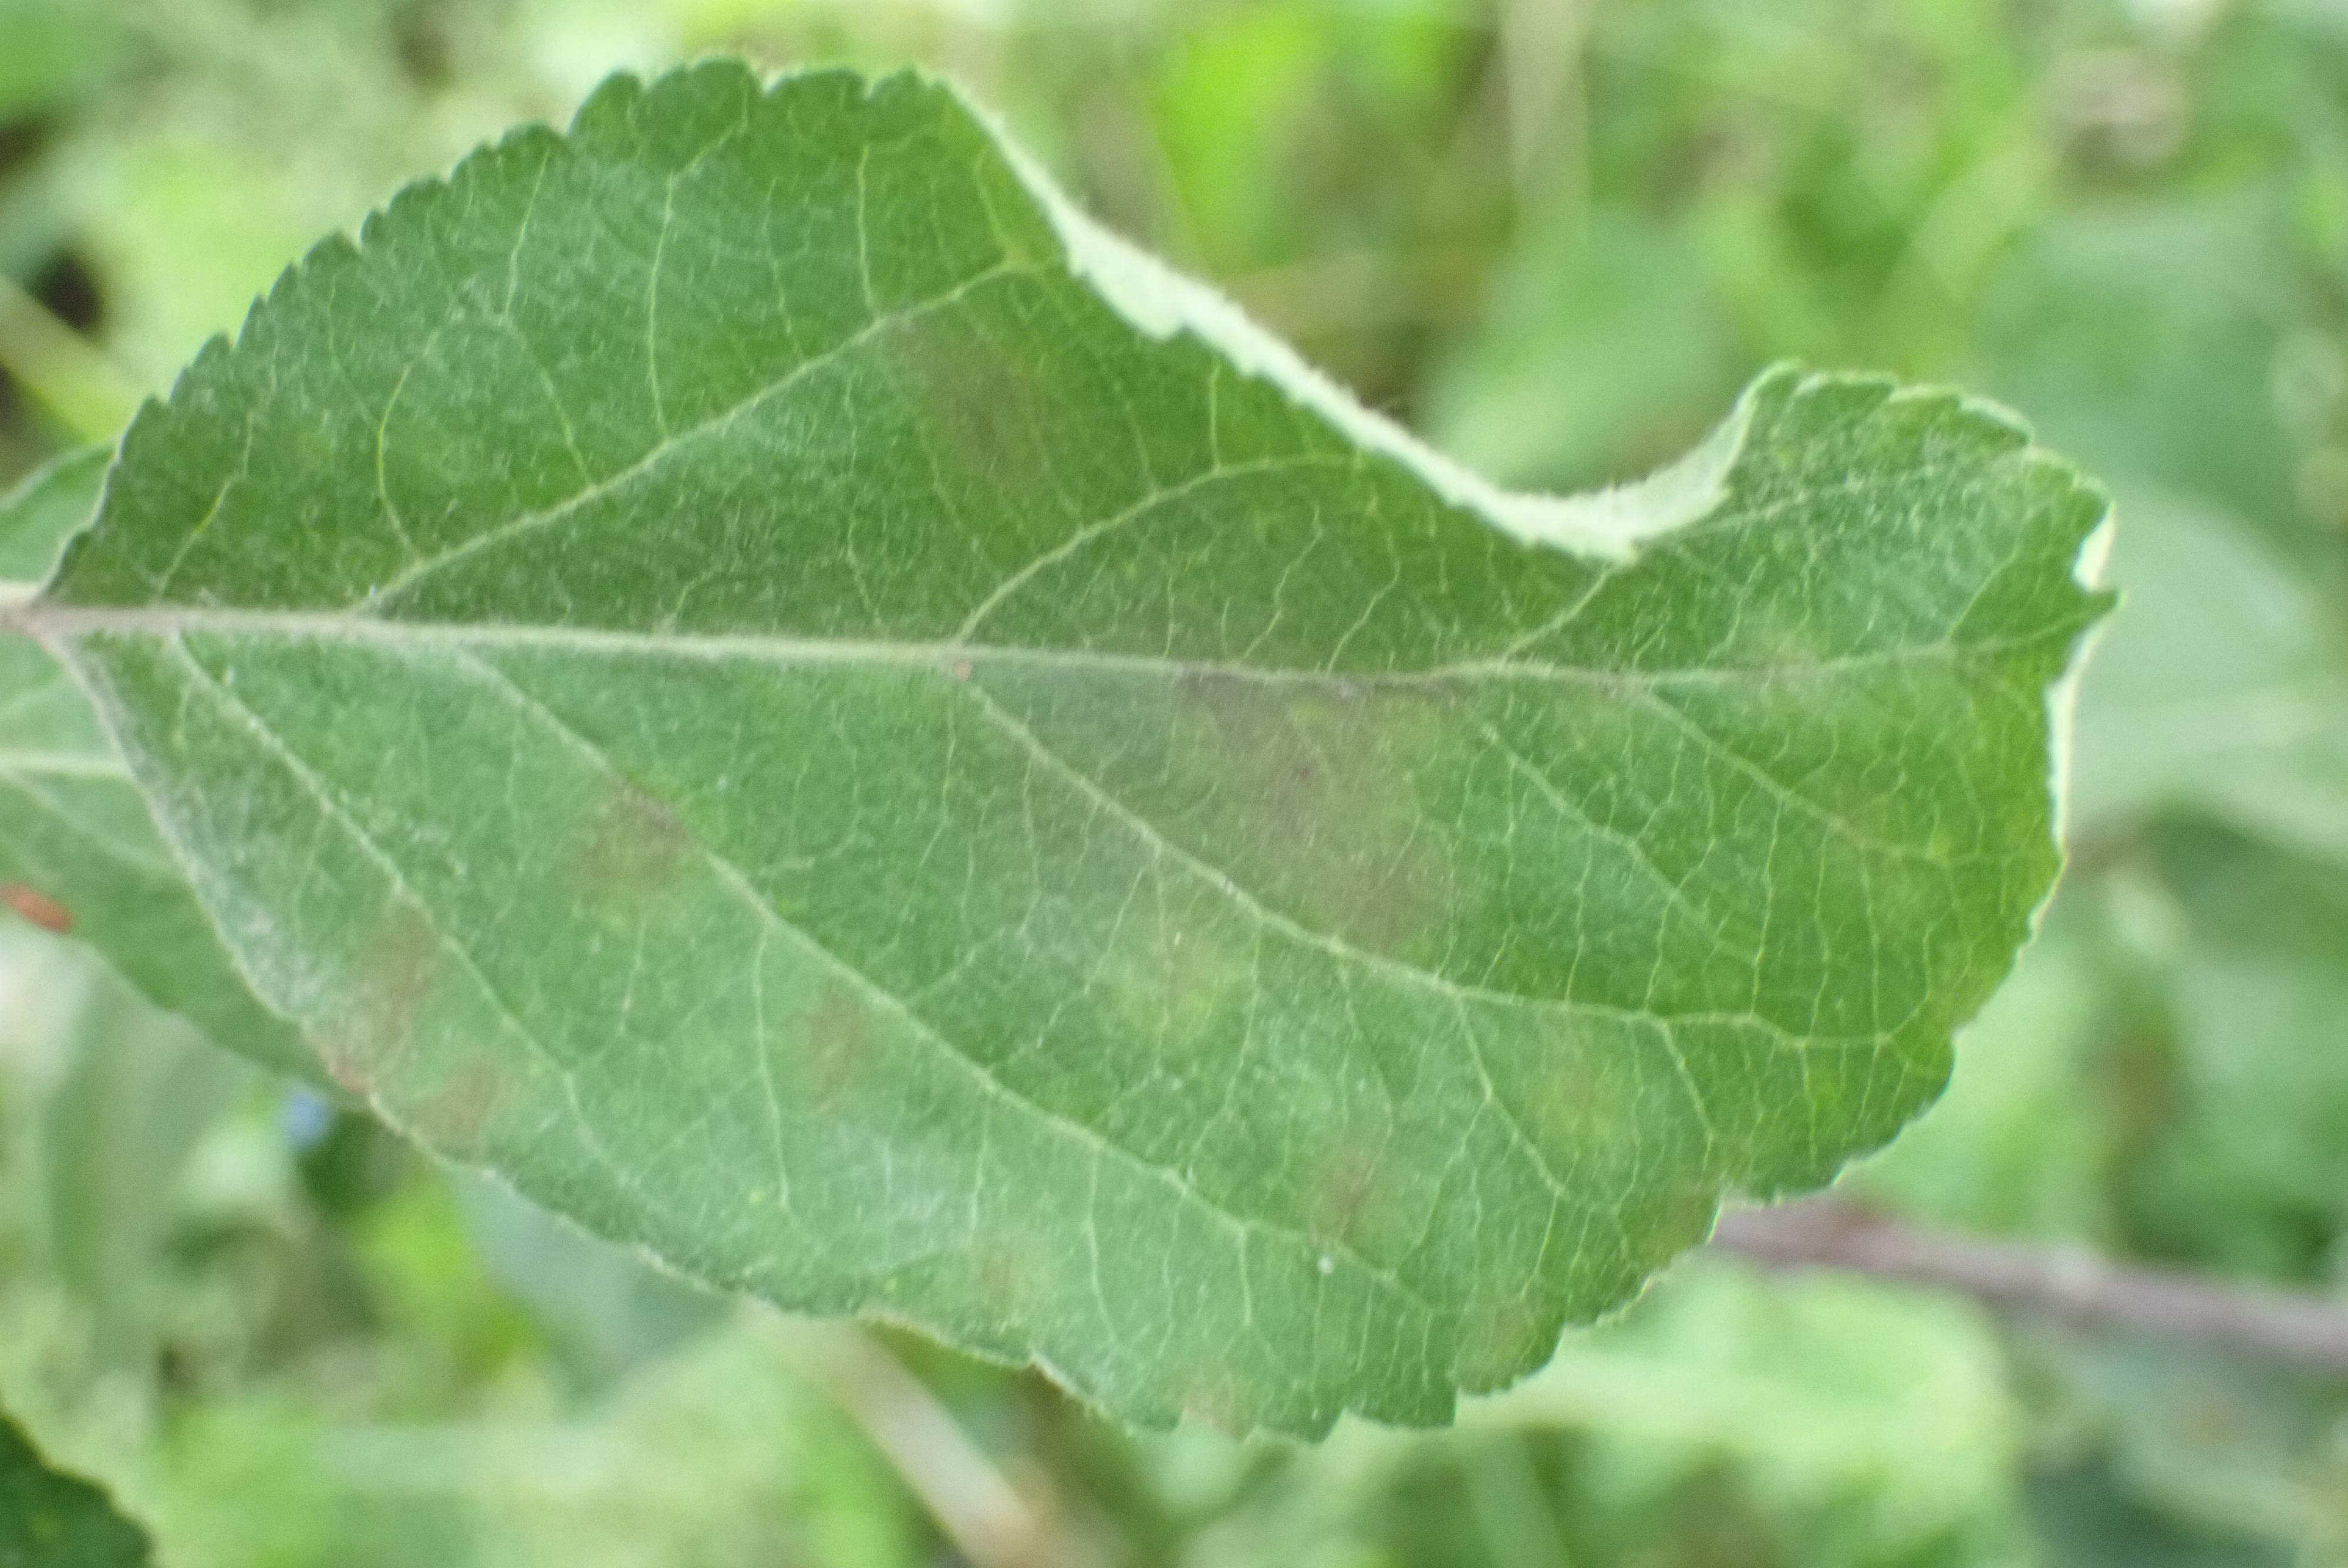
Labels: scab